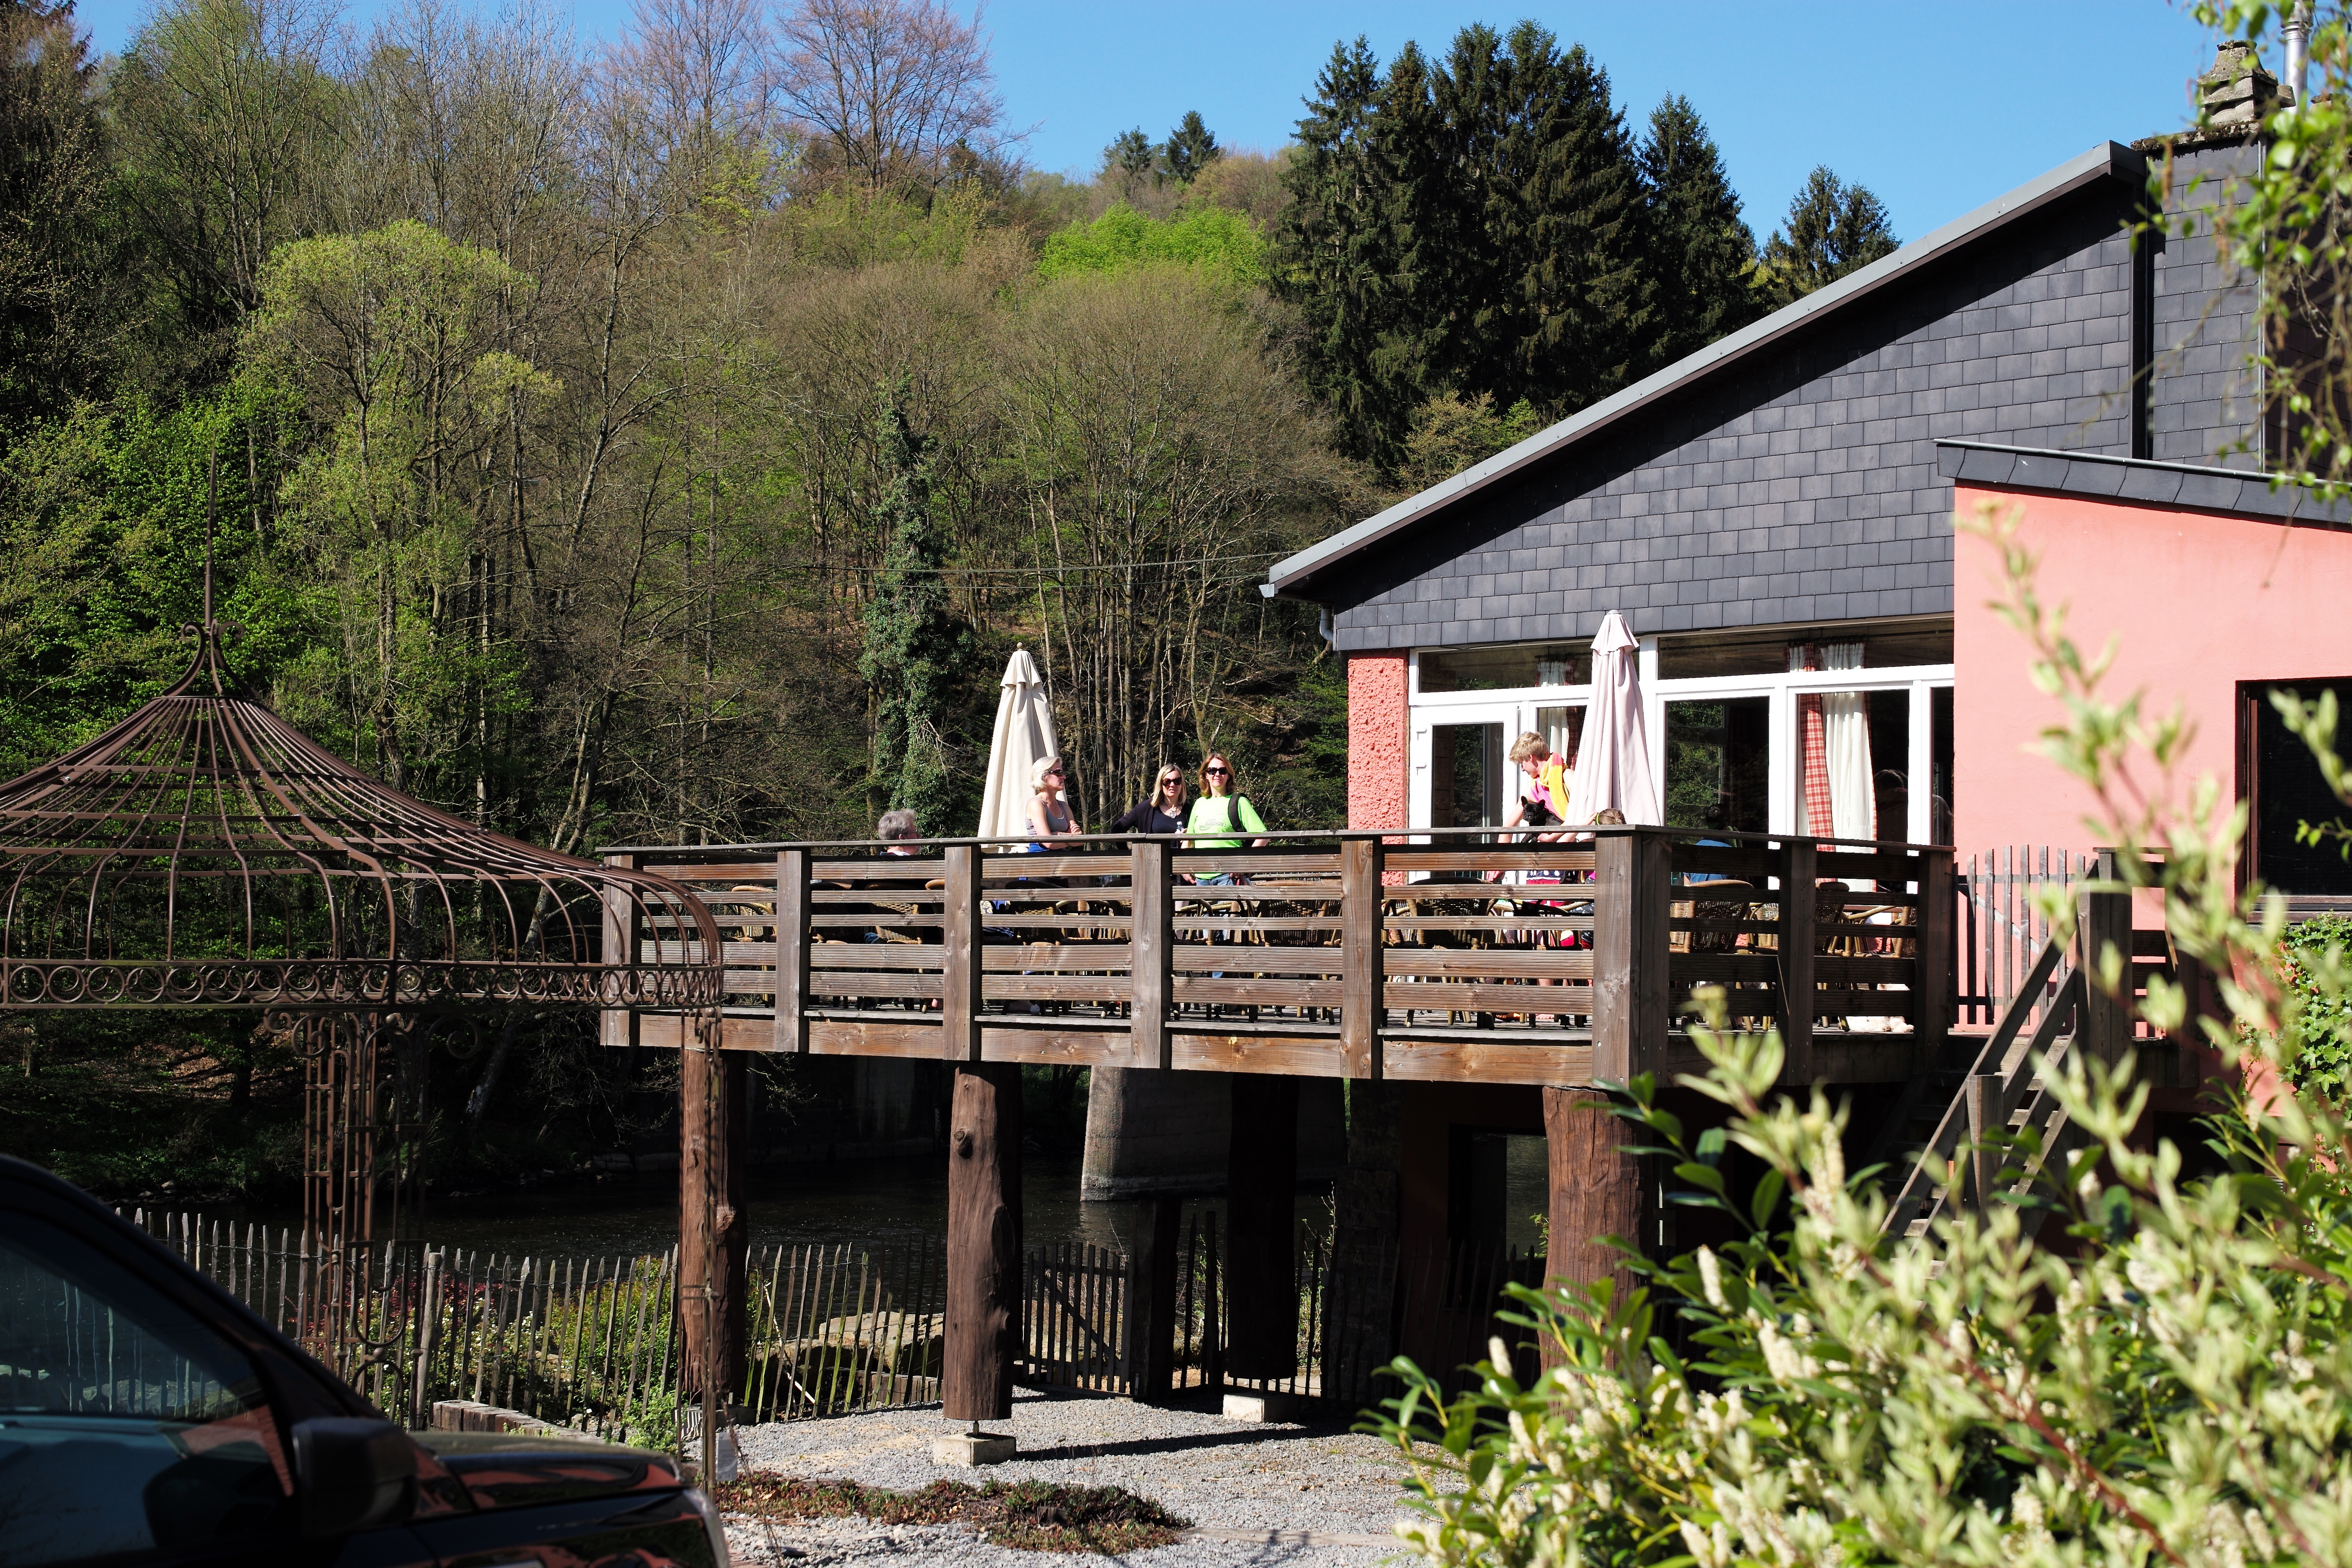
nature, hiking, home, travel, europe, spring, cottage, waterway, belgium, estate, leica, ardennes, stoumont